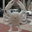
Label: cra